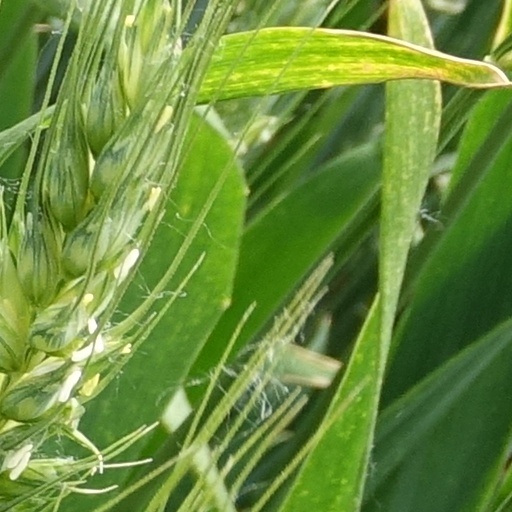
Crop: wheat